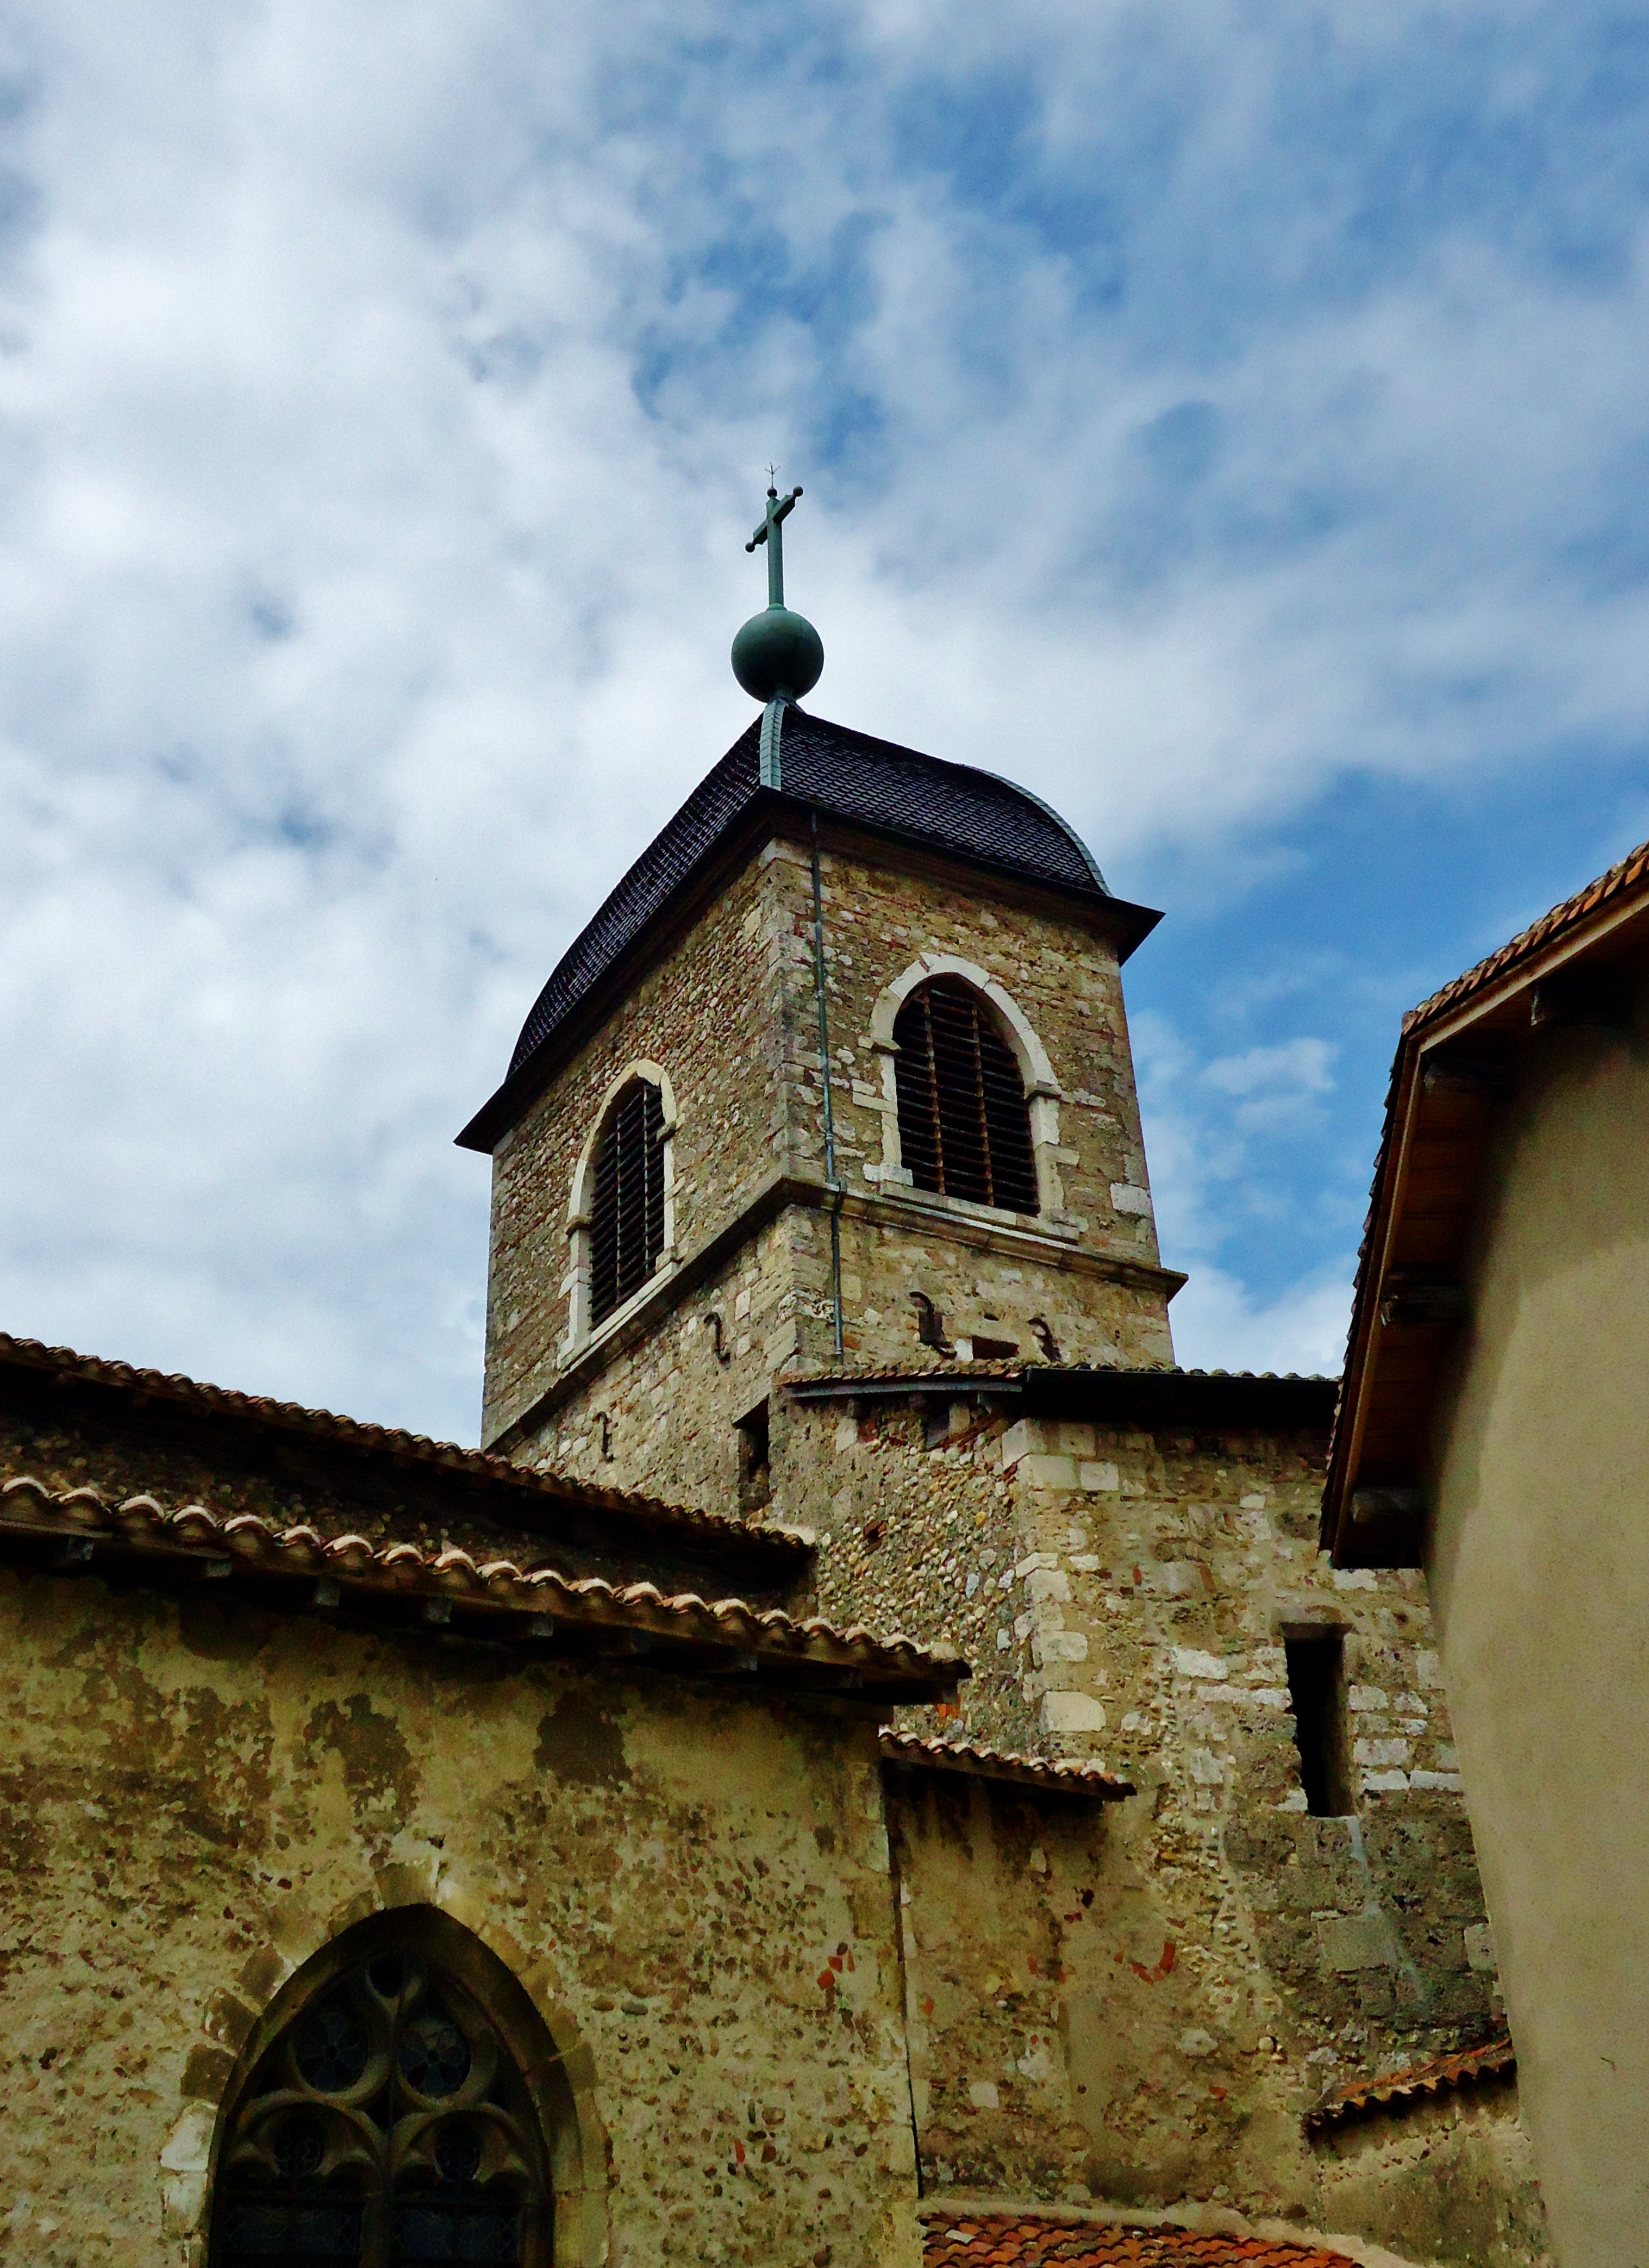
building, city, village, france, tower, church, chapel, place of worship, bell tower, medieval, steeple, monastery, good looking, middle ages, rural area, ancient history, p rouges, spanish missions in california